Coastal coal-carrying trade of New South Wales

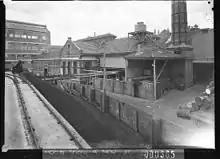
Lever Brothers factory (February 1939) Coal dump, rail line, and a tipping wagon used to bring coal from the wharf. (Hood, Sam, 1872–1953, from collection of the State Library of NSW)

Although lying much closer to Sydney, the southern coalfields were not developed early, due to the absence of any natural port. Coal in the southern coalfields was generally more easily won than in the northern field. The coal outcropped in sea cliffs or part way up the Illawarra Escarpment and adit mining was feasible. Adits were less costly to construct and operate than the shafts and sloping drifts of the northern coalfields. The southern coalfields could be worked profitably, if the problem of shipping could be solved. The absence of a suitable port held back development of the southern mines, until around 1849 when the Mt Kiera mine opened.